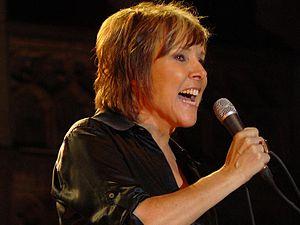
Danielle Schoovaerts, alias Dani Klein, est une chanteuse belge née le 1ᵉʳ janvier 1953 et qui grandit à Bruxelles. Son fils Simon LeSaint est Dj et batteur.